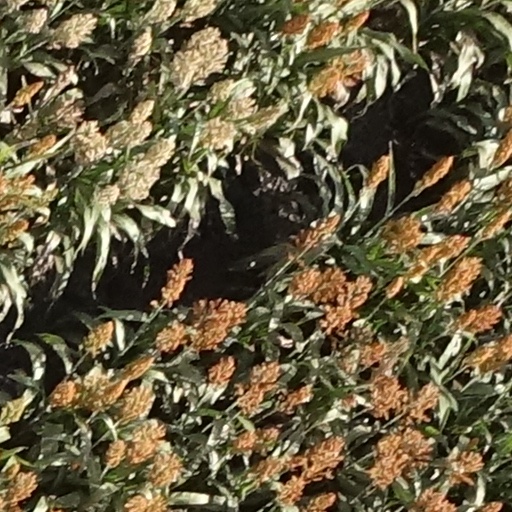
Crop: sorghum